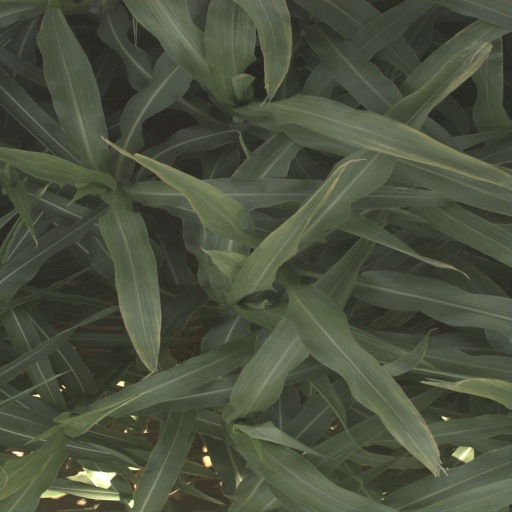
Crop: sorghum